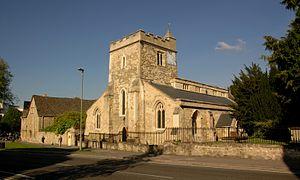
L'église Sainte-Croix d'Oxford, St Cross Church en anglais, est un ancien édifice religieux situé sur St Cross Road, au Nord-Est de la ville d’Oxford, en Angleterre. Il est aujourd’hui utilisé en tant que centre de conservation d’éléments historiques pour le Balliol College, constituant de l’Université d'Oxford.